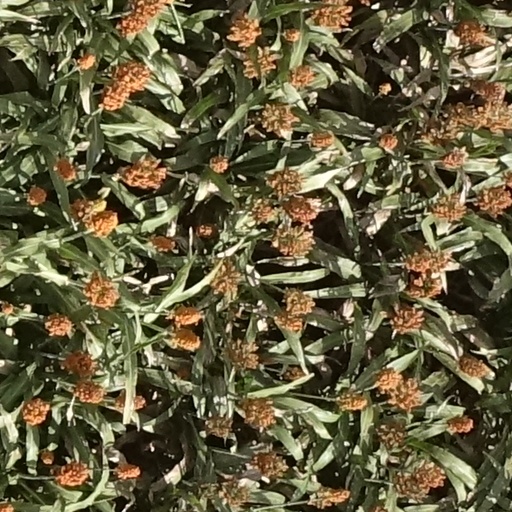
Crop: sorghum